Stephen Larigaudelle Dubuisson

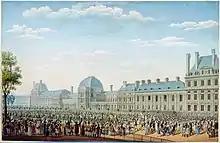
Dubuisson lived in the Tuileries Palace (depicted in the early 1800s) for two years.

Du Buisson received some education at a military school in Paris, and in 1804 or 1805, du Buisson sat for and passed the "agrégation" (the French civil service exam) at the Congrégation de la Sainte-Vierge in Nantes. One of his assignments was in the receiver general's office of the French Army, where he was stationed in Germany during the Napoleonic Wars and worked in the Army of the Rhine from May 1809 to March 1810. He was then assigned to occupied Vienna from 1811 to 1814, first as assistant cashier of the special crown land and then as assistant cashier of the crown treasury.